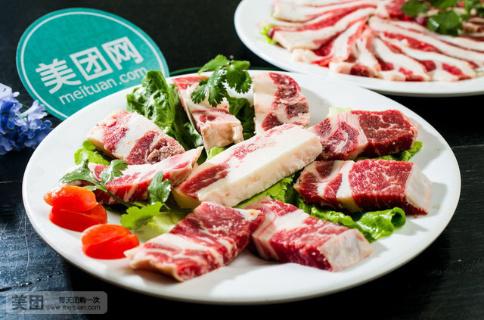
Label: Wagyu